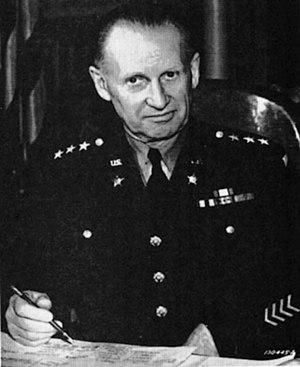
Lesley James McNair est un officier supérieur de l'United States Army qui sert notamment pendant la Première Guerre mondiale et la Seconde Guerre mondiale. Il atteint le grade de lieutenant-général durant sa carrière. Il est tué au combat pendant la Seconde Guerre mondiale et il est élevé à titre posthume au grade de général.